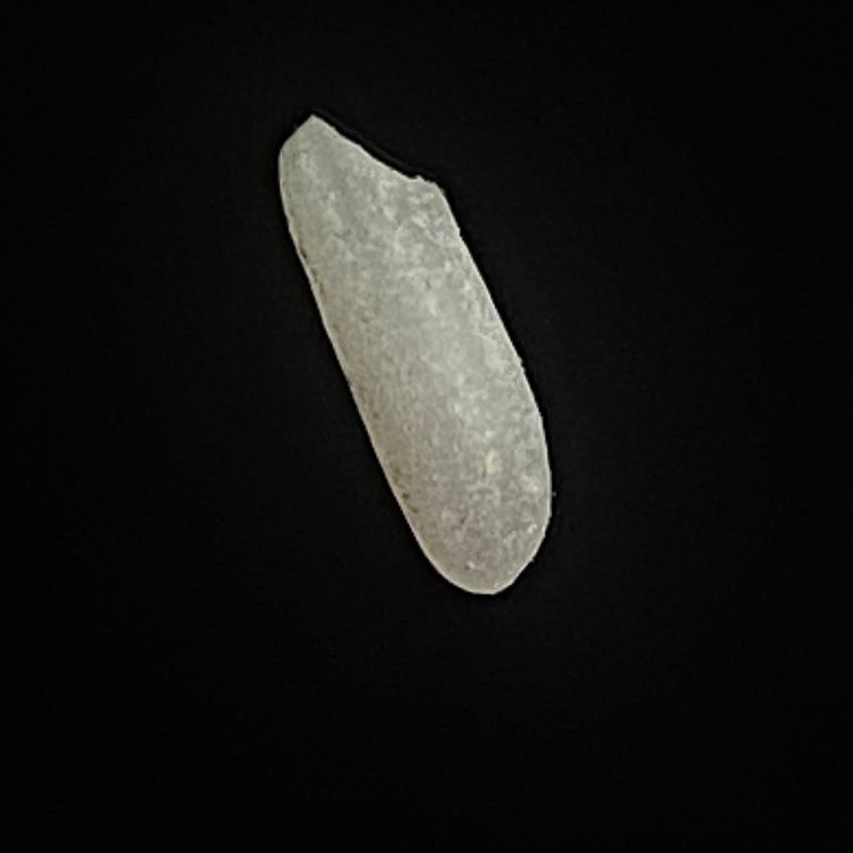
Rice variety: Lal_Binni